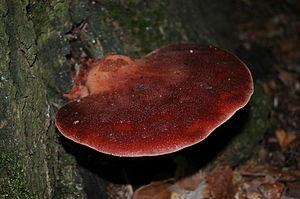
Fistulina hepatica, Fistuline hépatique, foie de bœuf ou, plus souvent, langue de bœuf est une espèce de champignons basidiomycètes de la famille des Schizophyllaceae et autrefois de la famille des Fistulinaceae dont elle était quasiment la seule espèce.
Fistulina est un genre de champignons basidiomycètes de la famille des Fistulinacées.